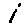
Label: 1